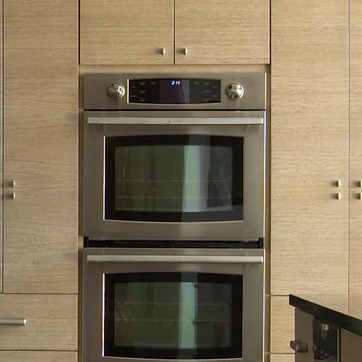
Material: glass